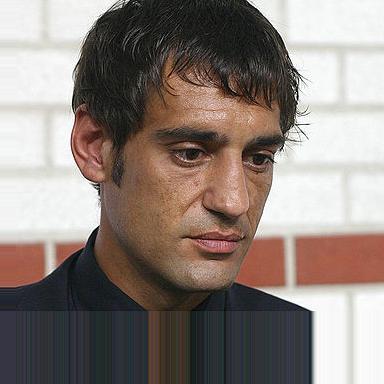
Age: 35